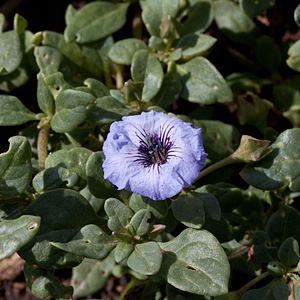
Fleur de Nolana humifusa - Jardin des Plantes - Paris - France
La nolane couchée - Nolana humifusa - est une plante de la famille des Solanacées originaire d'Amérique du sud.